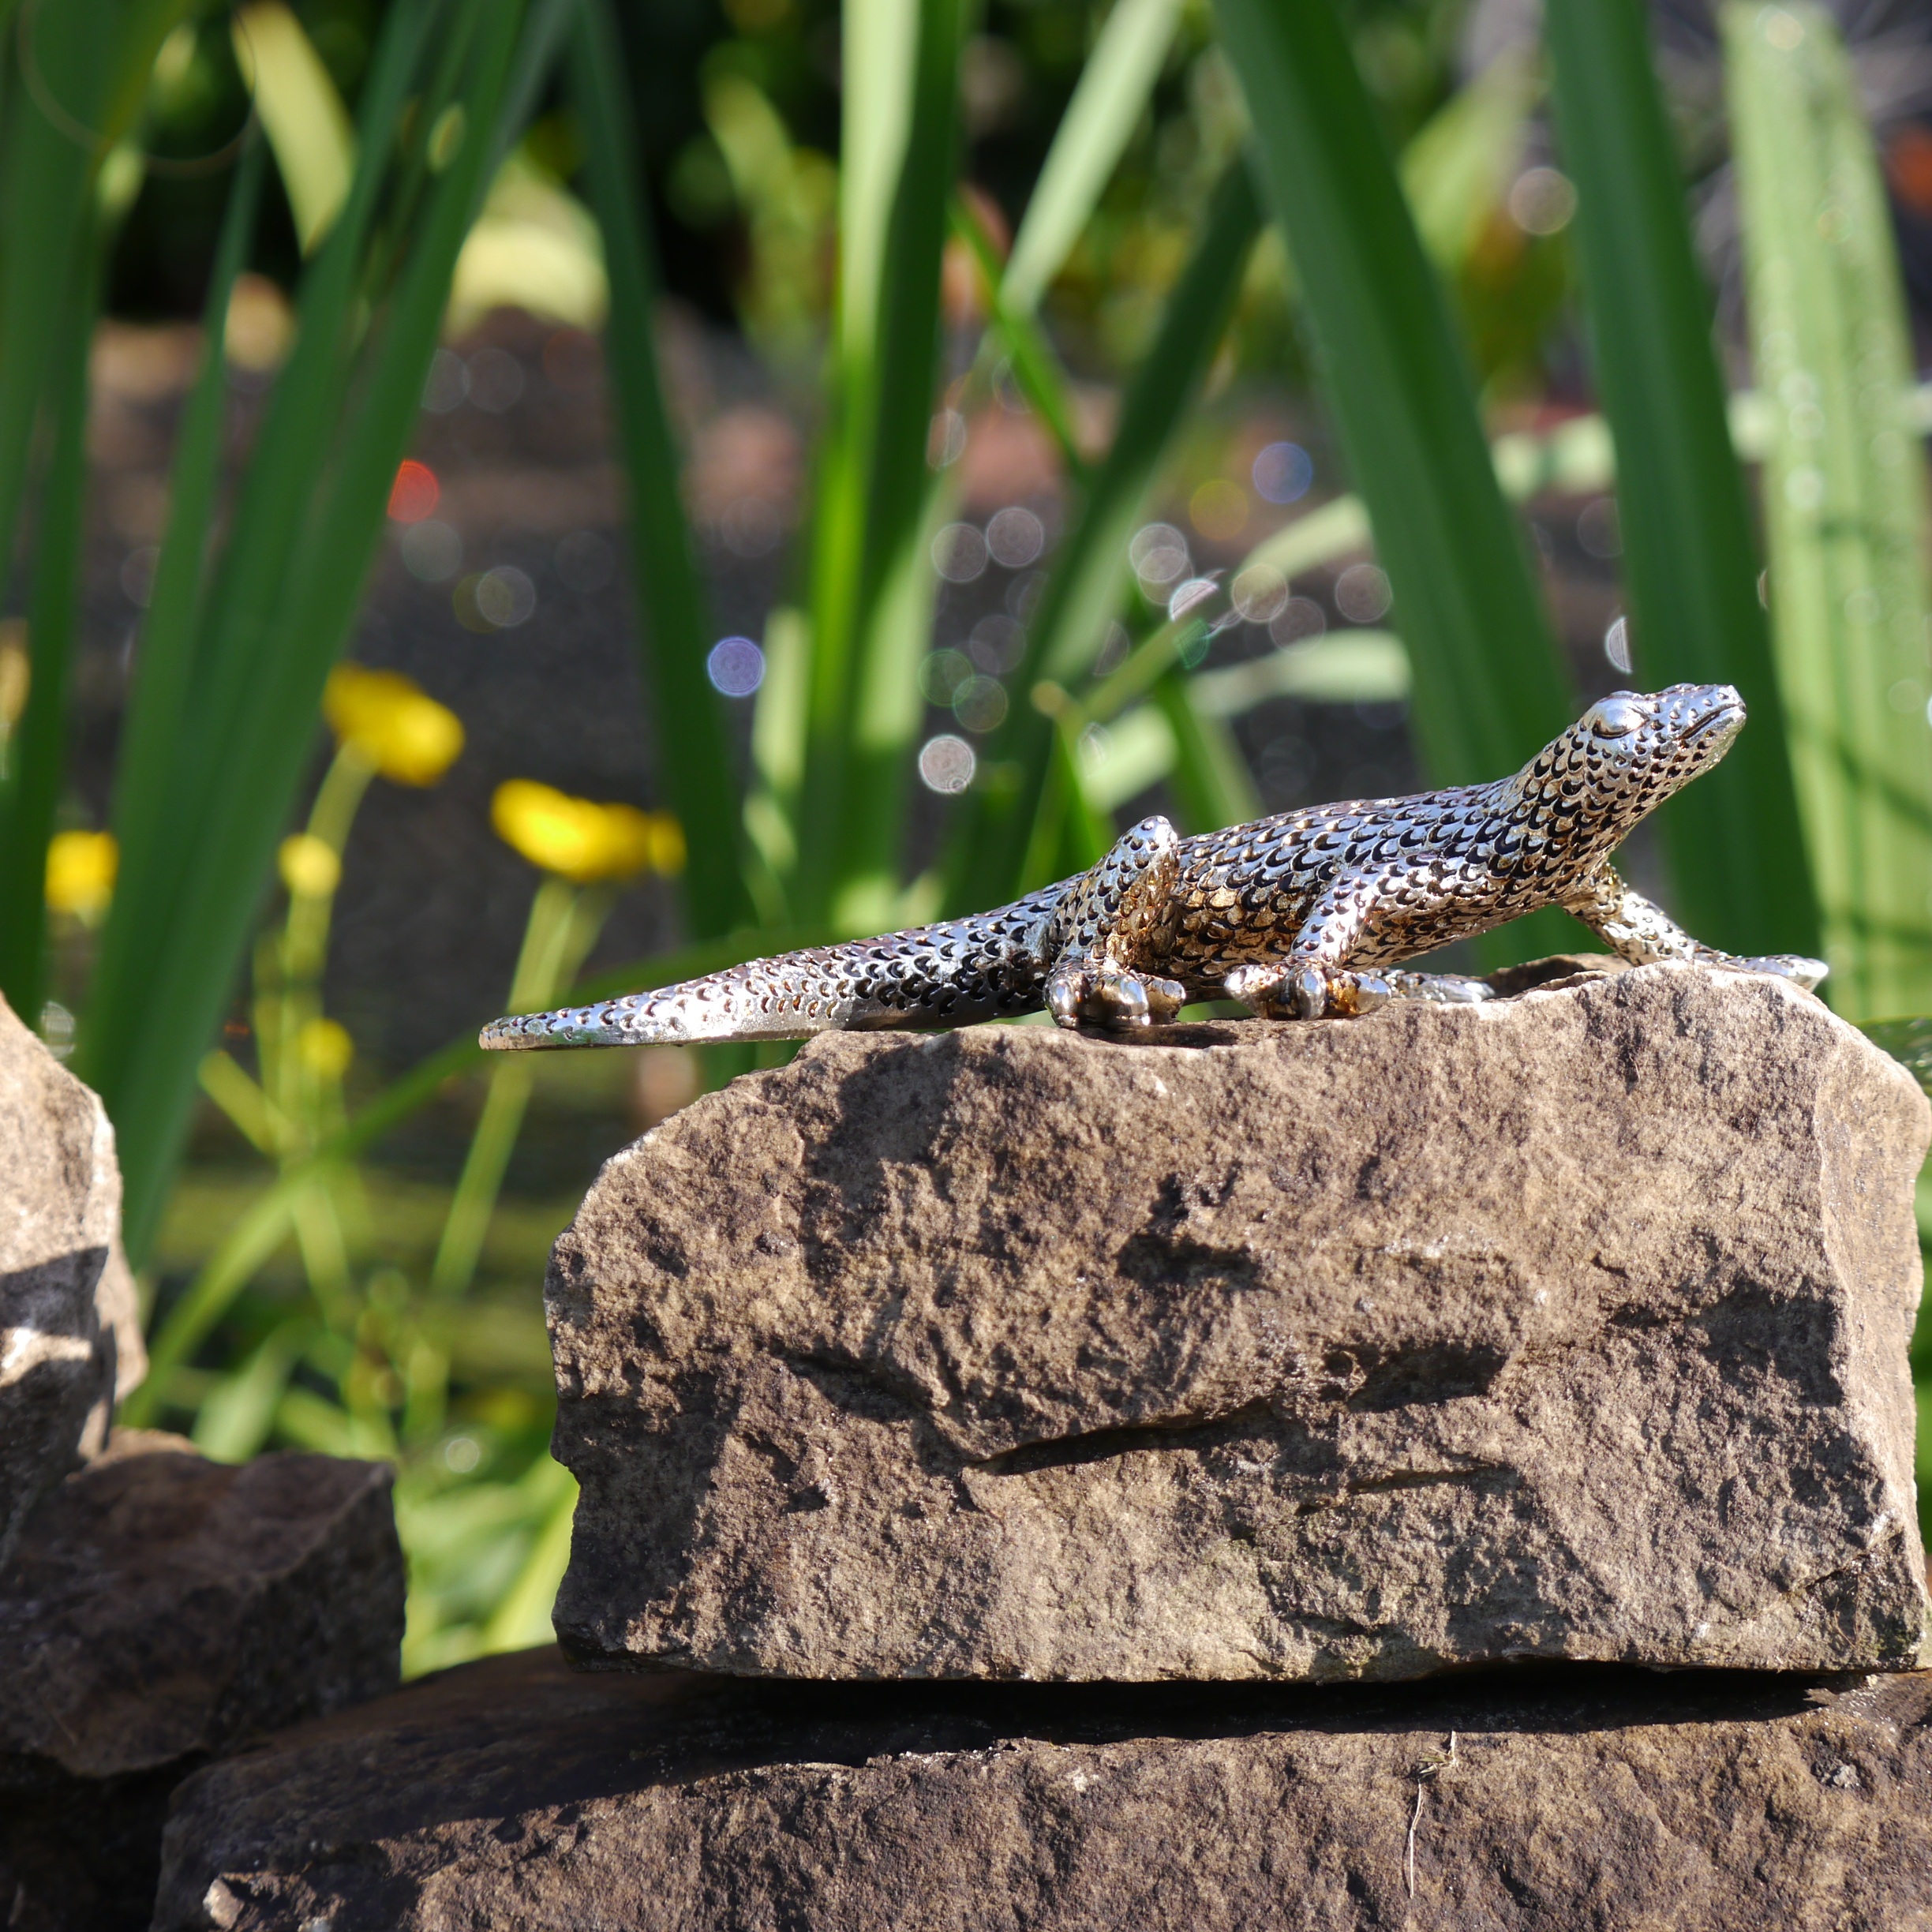
grass, wildlife, decoration, green, reptile, fauna, lizard, gecko, silver, vertebrate, lacerta, scaled reptile, lacertidae